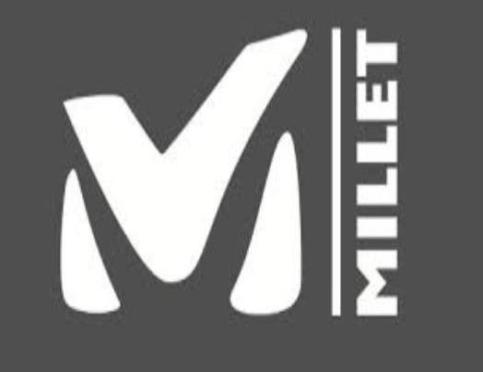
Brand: millet-1
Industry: Others